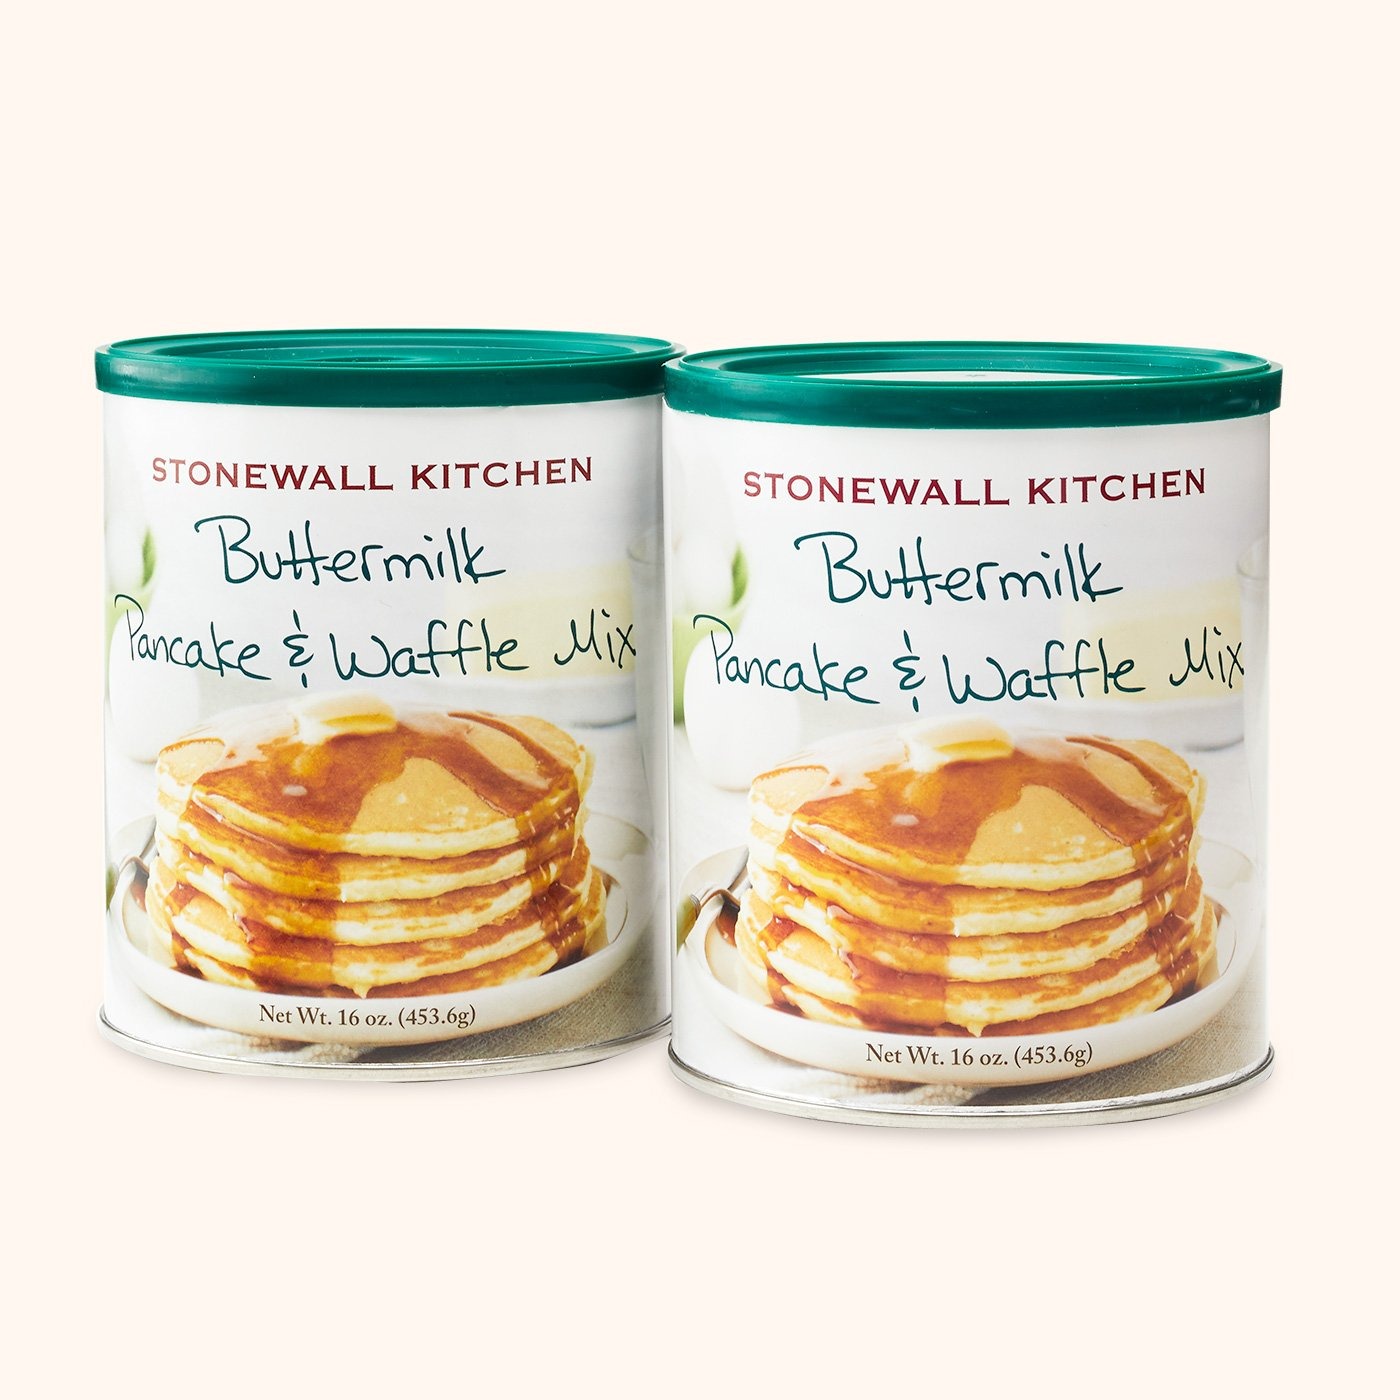
Item Name: Stonewall Kitchen Buttermilk Pancake & Waffle Mix (2 Pack - 16 Ounces)
Bullet Point 1: Stonewall Kitchen Buttermilk Pancake & Waffle Mix (2 Pack - 16 Ounces)
Bullet Point 2: This fool-proof buttermilk mix is perfect for your breakfast or Sunday brunch
Bullet Point 3: Create your own recipes by adding fruit or trying new syrups and toppings
Bullet Point 4: Perfectly complements our collection of jams and syrups
Bullet Point 5: Stonewall Kitchen Family of Brands: Our award winning line of gourmet food, home goods, and gifts are loved around the world. Featuring brands such as Legal Sea Foods, Michel Design Works, Montebello, Napa Valley Naturals, Stonewall Home, Stonewall Kitchen, Urban Accents, Vermont Coffee Company, Vermont Village, and Village Candle
Bullet Point 6: About Us: It all started in 1991 at a local farmers' market with a few dozen items that we'd finished hand-labeling only hours before. Fast-forward to today and Stonewall Kitchen is now home to an ever-growing family of like-minded lifestyle brands! Expertly made with premium ingredients, our products are the result of decades spent dreaming up, testing and producing only the very best in specialty foods and fine home living.
Product Description: <b>Stonewall Kitchen Buttermilk Pancake & Waffle Mix (2 Pack - 16 Ounces)</b><p>Everyone loves pancakes for breakfast. Our Buttermilk Pancake & Waffle Mix makes our pancakes extra light, fluffy and tender. And the gentle tang of buttermilk ensures you start your day right with a delicious stack every time. Create your own recipes by adding fruit or trying new syrups and toppings. Mix up mealtime routines by serving pancakes or waffles for dinner. Have some fun and make every day a pancake or waffle day!</p><p><b>About Stonewall Kitchen</b></p><p>We got our start in 1991, selling handmade jams and jellies at local farmers’ markets, fairs and festivals. A passion for innovative recipes and flavors soon led us to expand to sauces, condiments, mustards, baking mixes, and more—all made with the same high-quality ingredients and painstaking attention to detail. Today, our products are sold in more than 6,000 locations both nationwide and internationally, and through our 10 company stores!</p>
Value: 32.0
Unit: Ounce

Price: 12.85